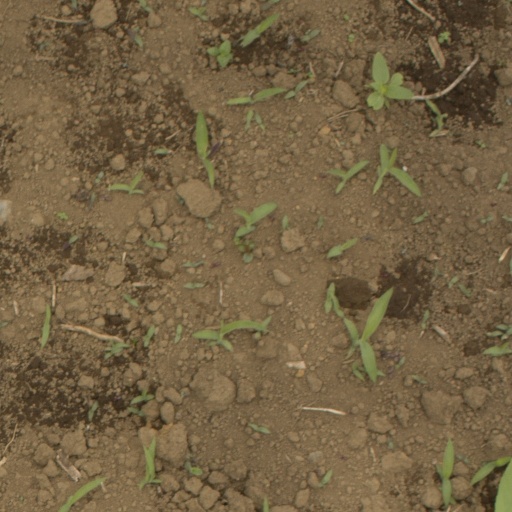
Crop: Jerusalem artichoke